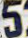
Number: 5